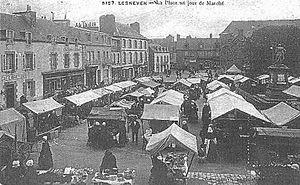
Leseven
Lesneven [lɛsnəvɛ̃] est une commune du département du Finistère, en région Bretagne.